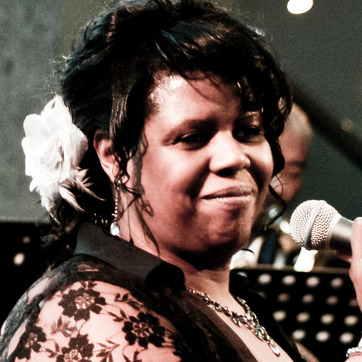
Material: skin